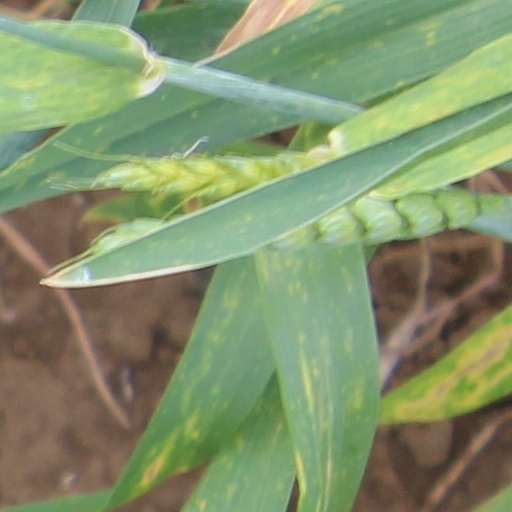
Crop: wheat